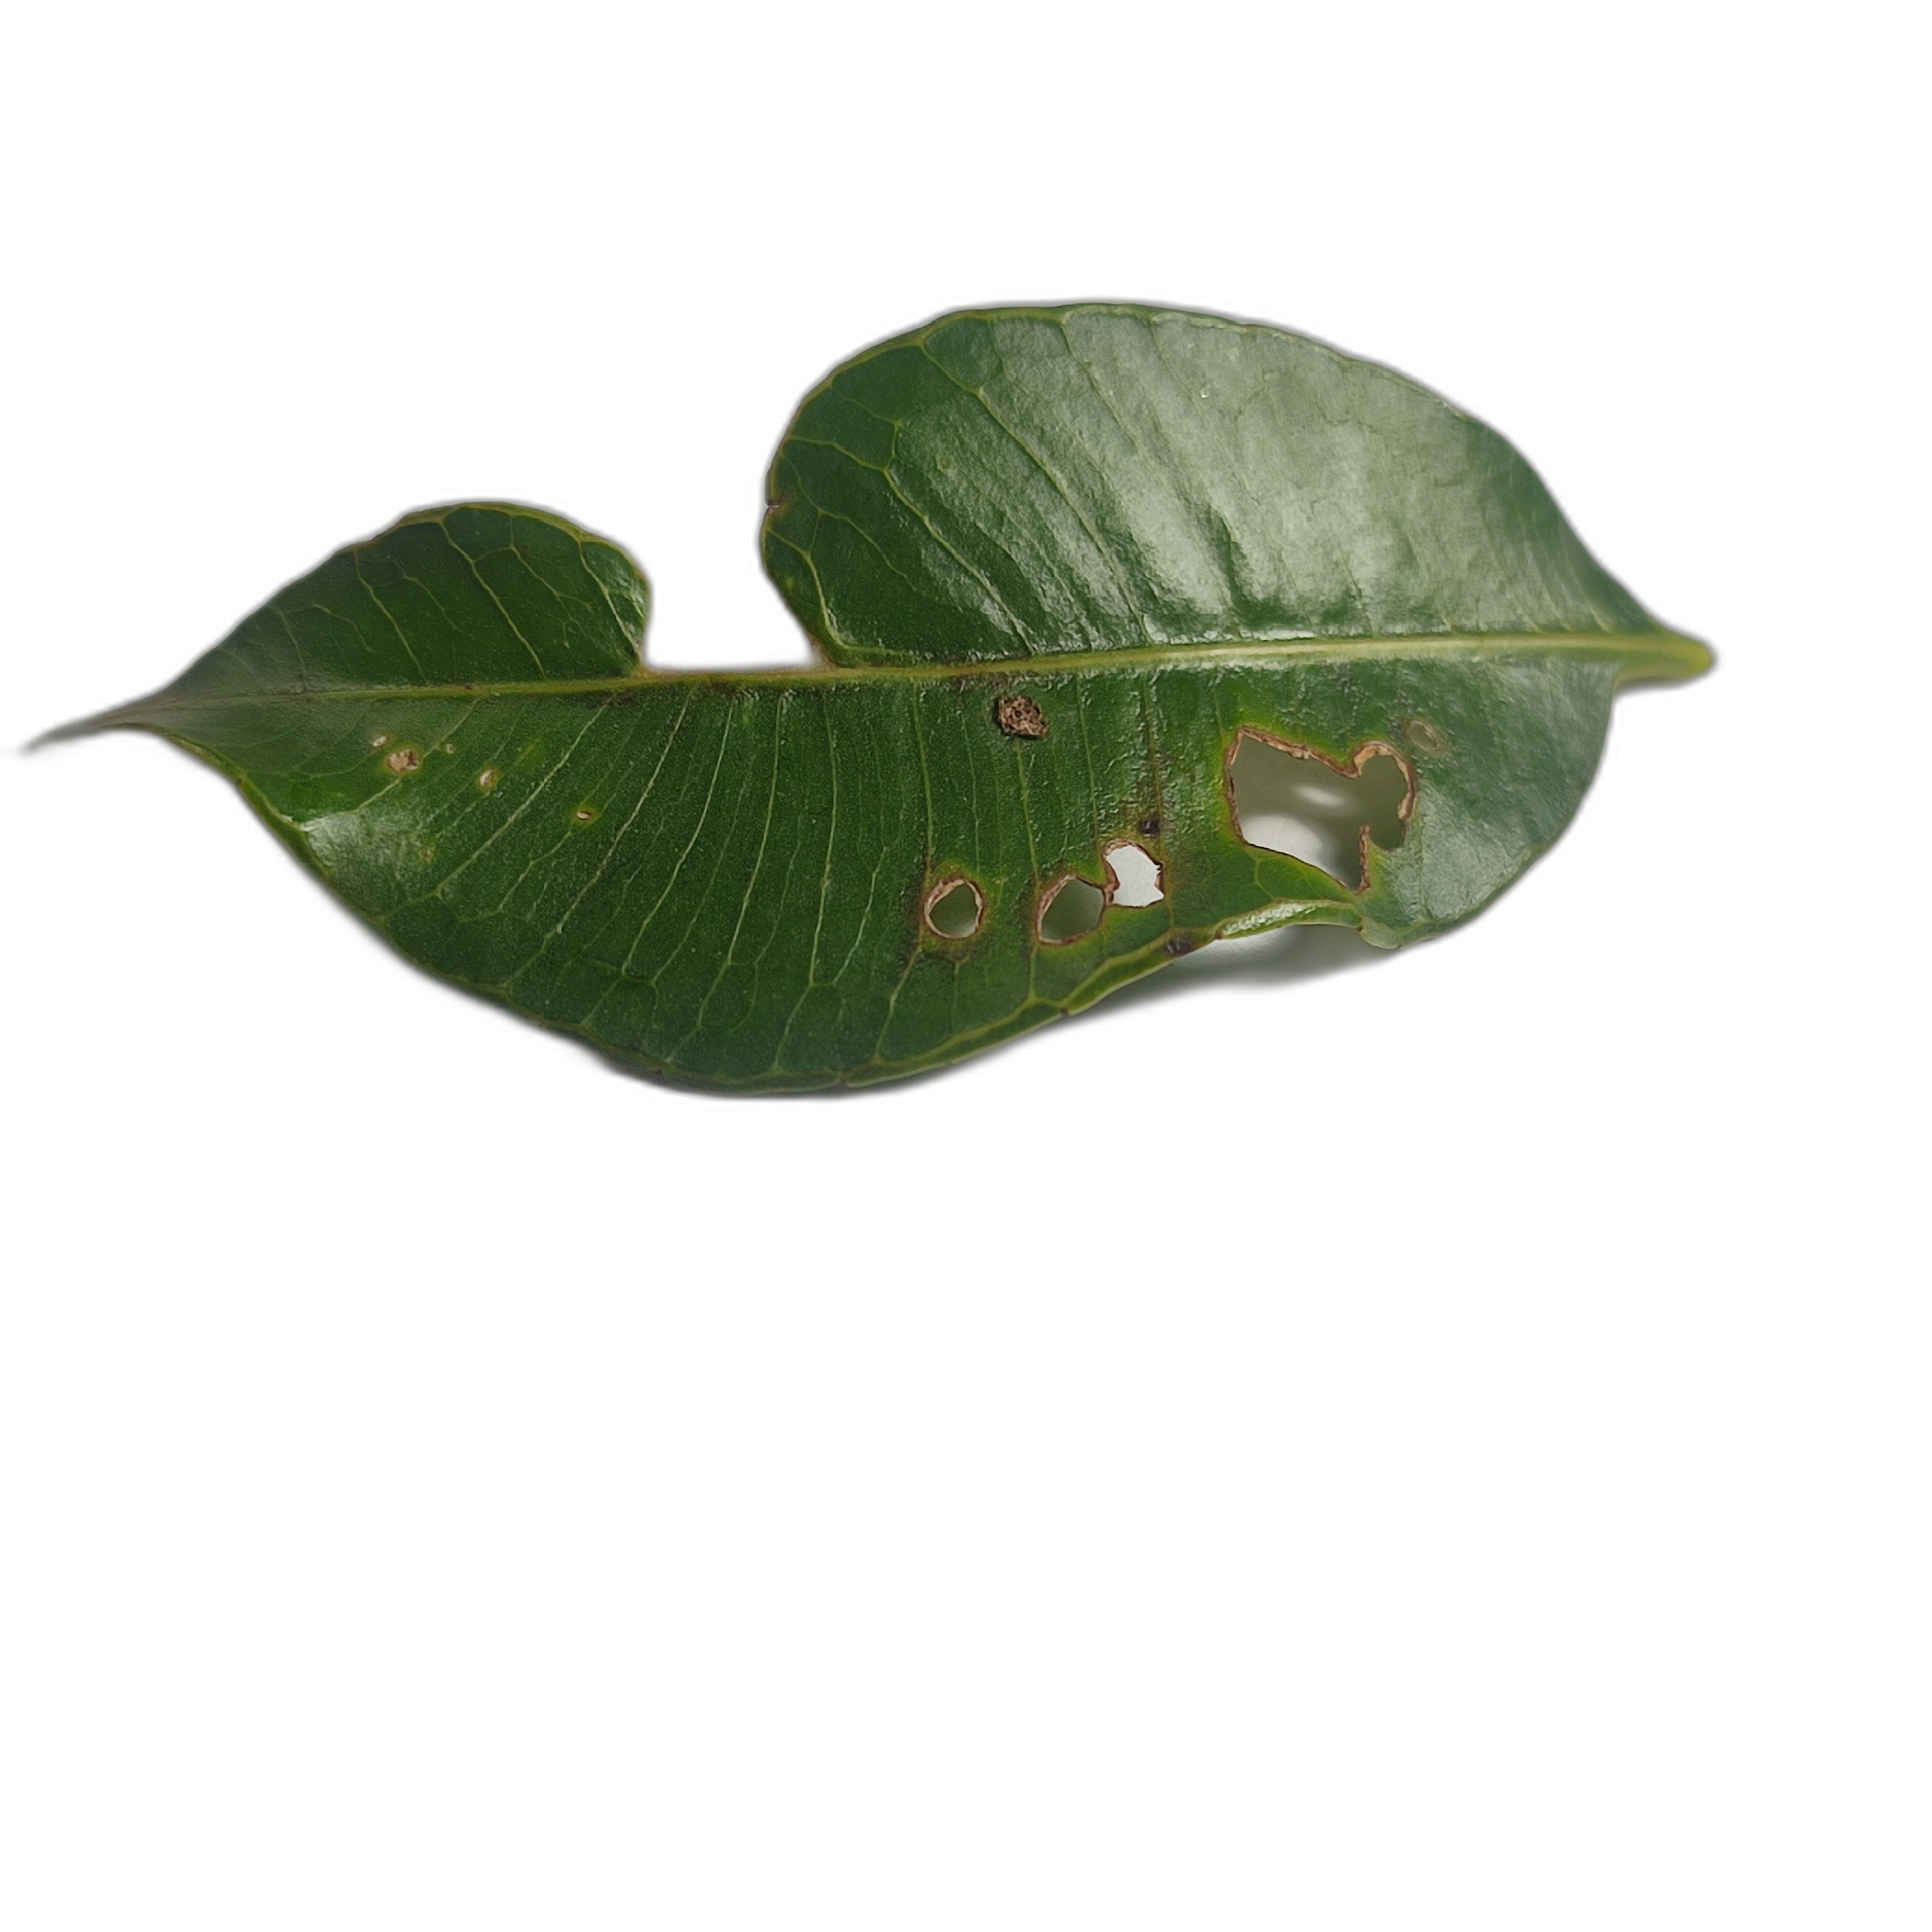
Label: not_healthy